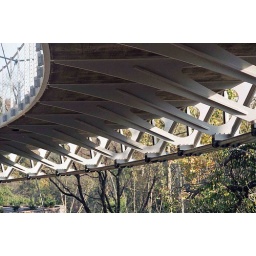
under reedy river bridge 2 low rez